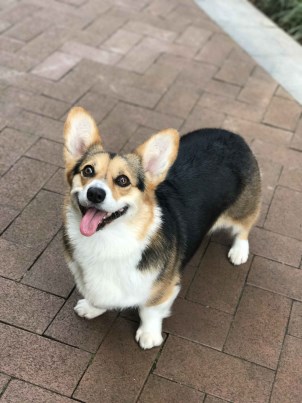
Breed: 2909-n000116-Cardigan